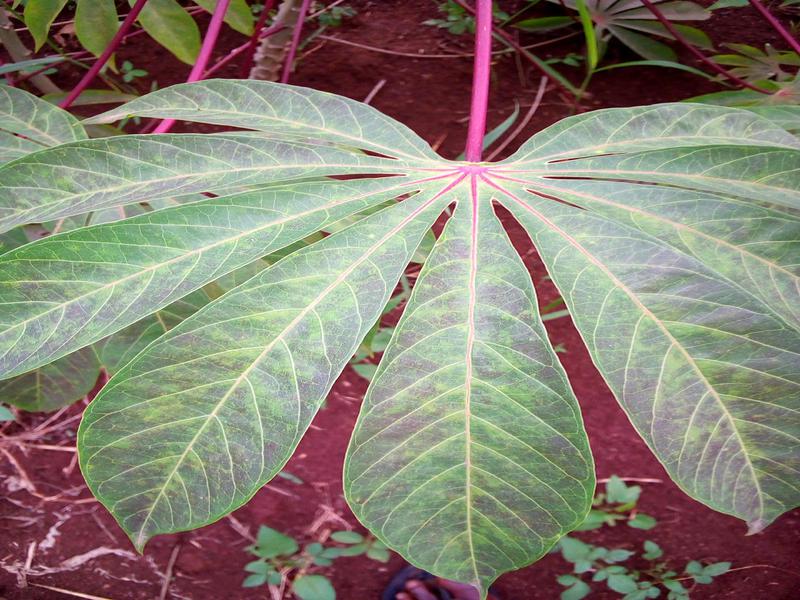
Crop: cassava
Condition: green_mottle